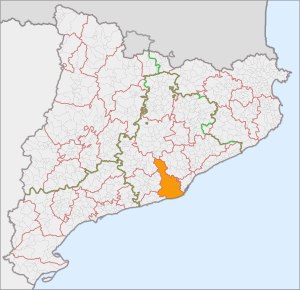
Baix Llobregat
Baix Llobregats beliggenhed i Catalonien
Baix Llobregat er et comarca i provinsen Barcelona i Catalonien, hvis hovedstad er Sant Feliu de Llobregat.